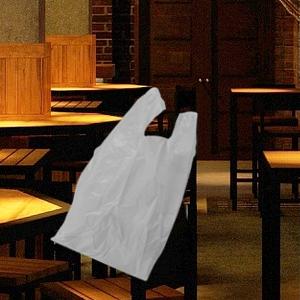
Label: plasticbags